Tidal power

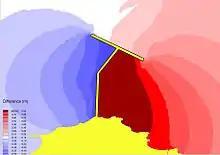
Top-down diagram of a DTP dam. Blue and dark red colours indicate low and high tides, respectively.

Tidal stream generators make use of the kinetic energy of moving water to power turbines, in a similar way to wind turbines that use the wind to power turbines. Some tidal generators can be built into the structures of existing bridges or are entirely submersed, thus avoiding concerns over aesthetics or visual impact. Land constrictions such as straits or inlets can create high velocities at specific sites, which can be captured using turbines. These turbines can be horizontal, vertical, open, or ducted.